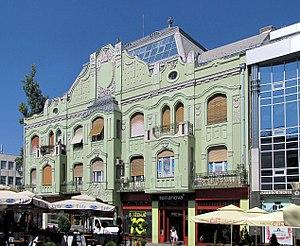
Le palais Menrath est un bâtiment situé à Novi Sad, la capitale de la province autonome de Voïvodine, en Serbie. Construit en 1908, il est inscrit sur la liste des monuments culturels protégés de la République de Serbie.
Novi Sad est une ville et une municipalité de Serbie située dans la province autonome de Voïvodine et dans le district de Bačka méridionale. Selon les données du recensement de 2011, la ville intra muros compte 231 798 habitants, la municipalité 307 760 et le territoire métropolitain de Novi Sad, appelé Ville de Novi Sad, 341 625.